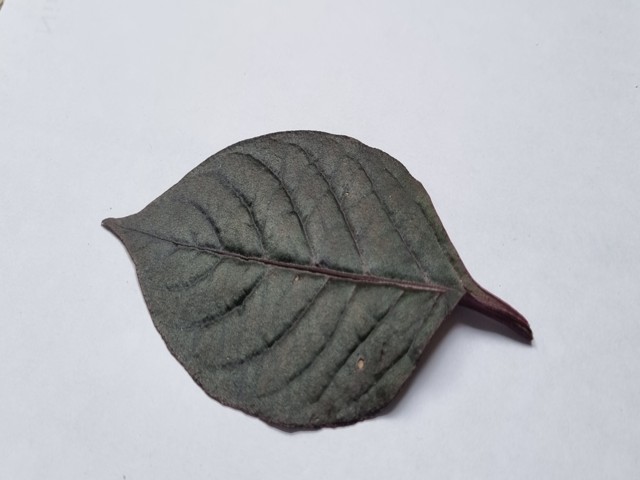
Plant: kalochitra